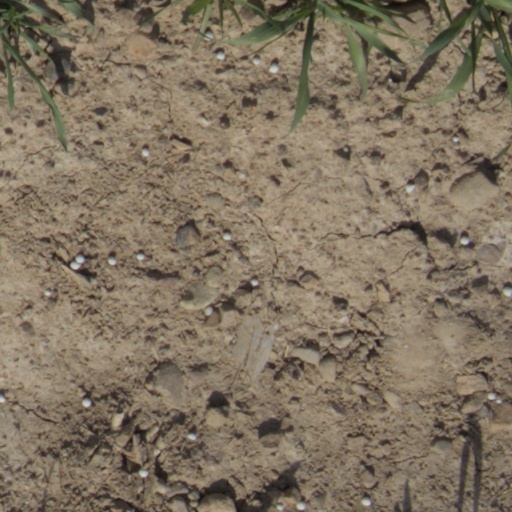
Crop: wheat